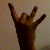
The image shows a hand gesture representing the number 8 in Indian Sign Language.